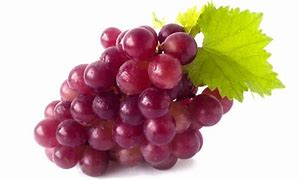
Label: Grapes